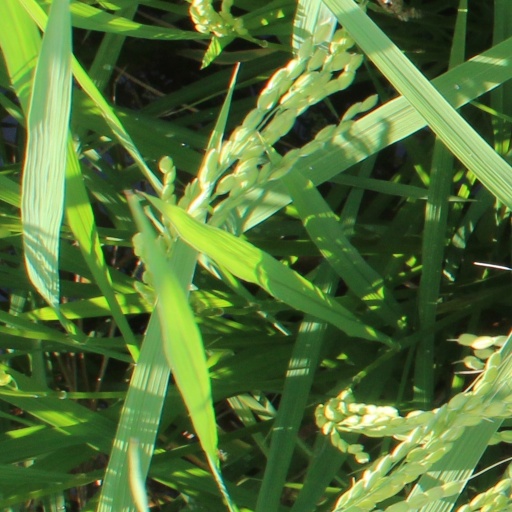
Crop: rice